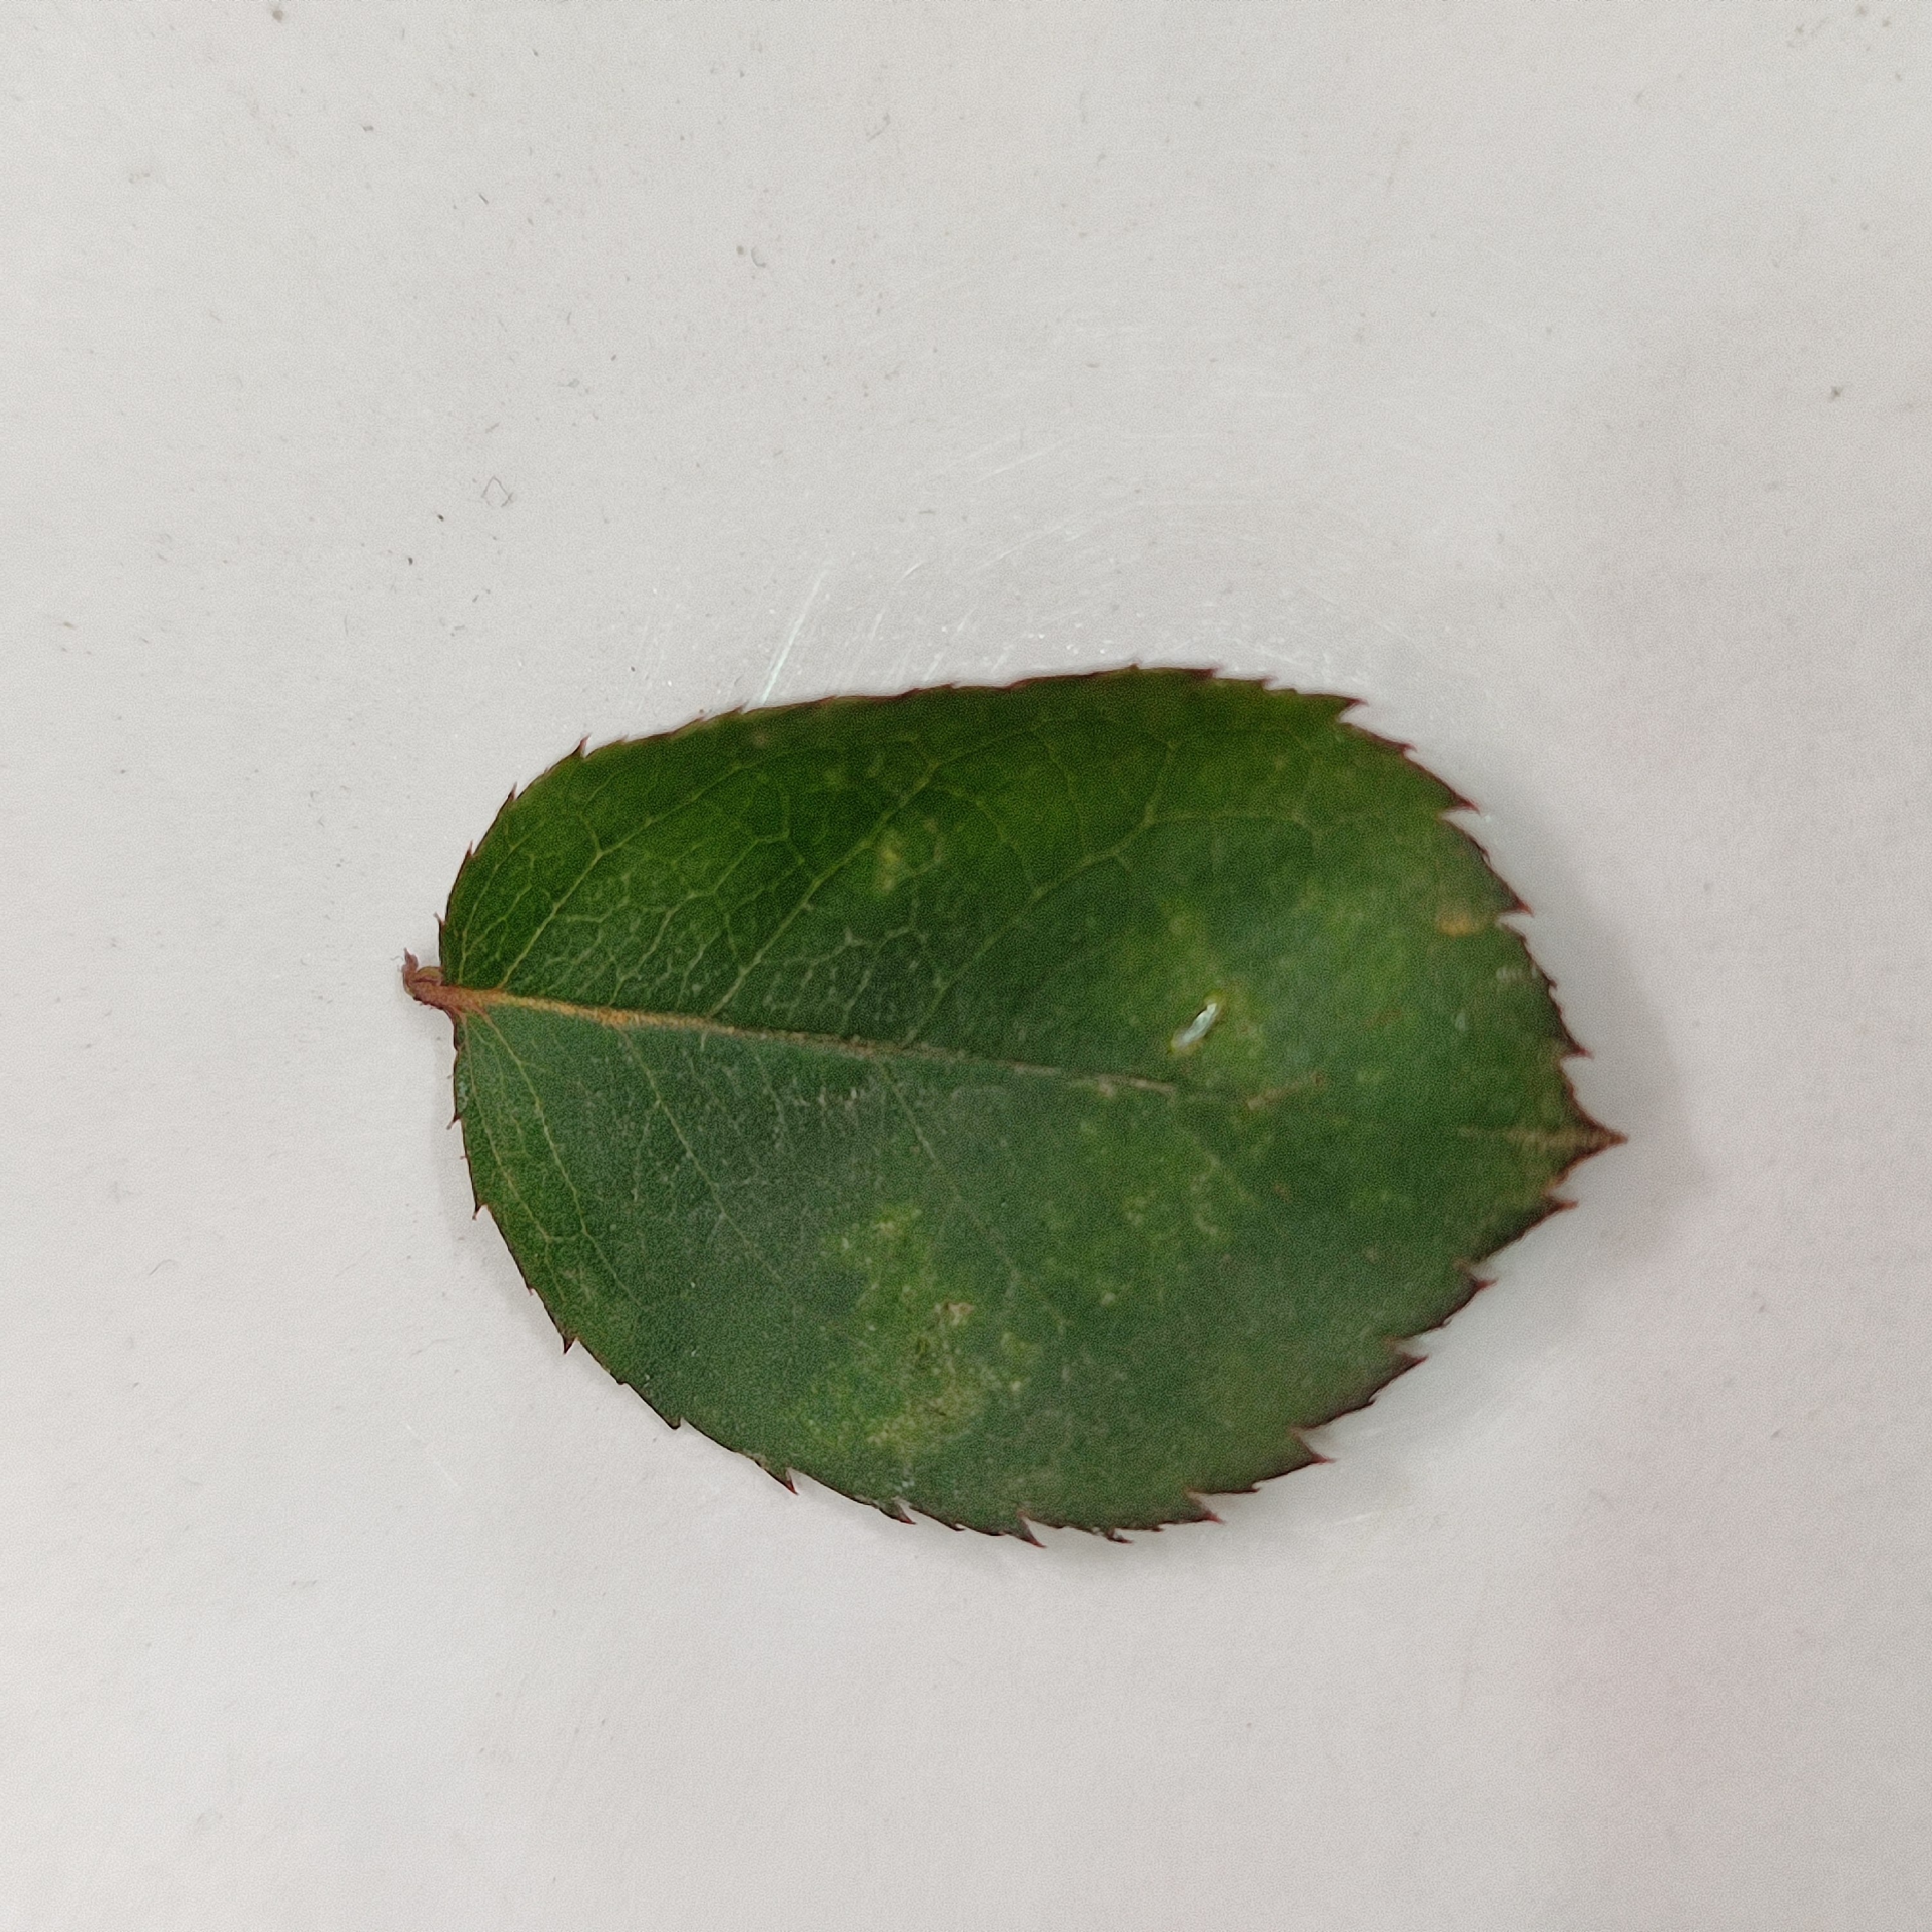
Label: Healthy Leaf